Presidential Emergency Operations Center

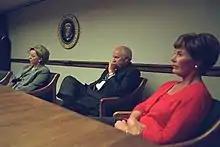
Vice President Dick Cheney, First Lady Laura Bush, and Second Lady Lynne Cheney in the Presidential Emergency Operations Center following the September 11 attacks

During the September 11 attacks, a number of key personnel were evacuated from their offices in the White House to the PEOC. These included Vice President Dick Cheney, First Lady Laura Bush, Lynne Cheney, Condoleezza Rice, Mary Matalin, "Scooter" Libby, Joshua Bolten, Karen Hughes, Stephen Hadley, David Addington, Secret Service agents, U.S. Army major Mike Fenzel serving on a White House Fellowship, and other staff including Norman Mineta. President George W. Bush was visiting a school in Florida at the time of the attacks. Australian Prime Minister